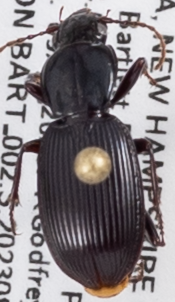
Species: Pterostichus tristis
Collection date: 2023-08-09
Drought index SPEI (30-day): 1.642
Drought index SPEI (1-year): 1.69
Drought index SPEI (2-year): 0.484